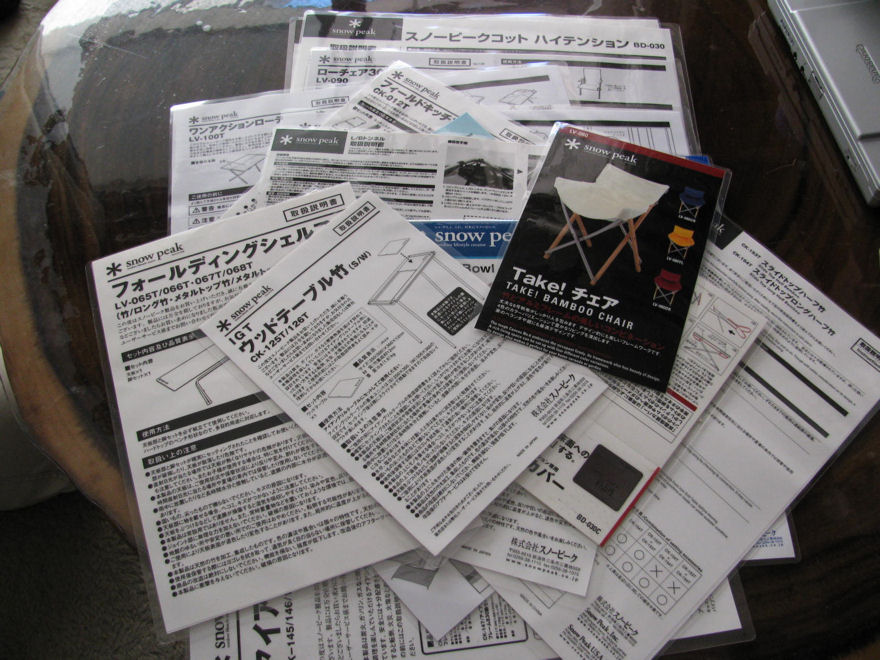
Waste category: paper